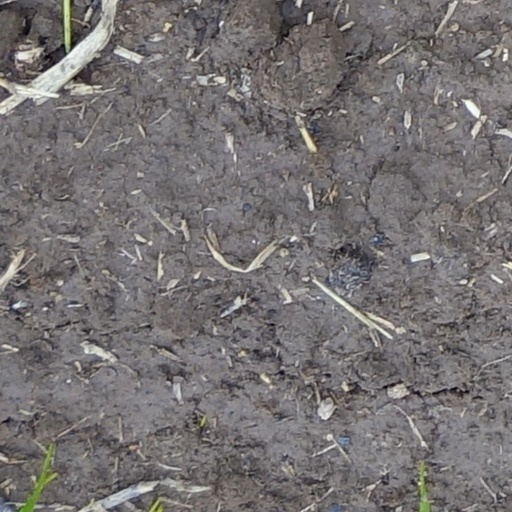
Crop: wheat